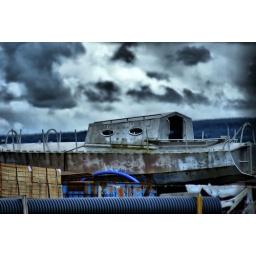
spotted this boat in the yard where i work